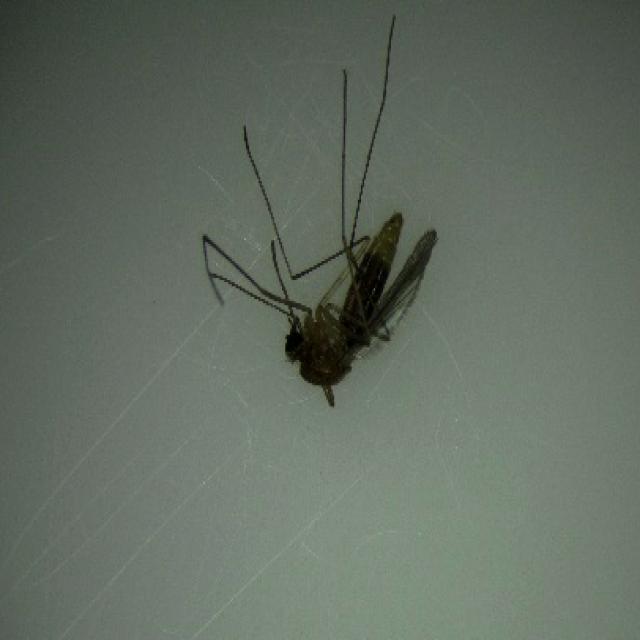
Species: culex_pipiens